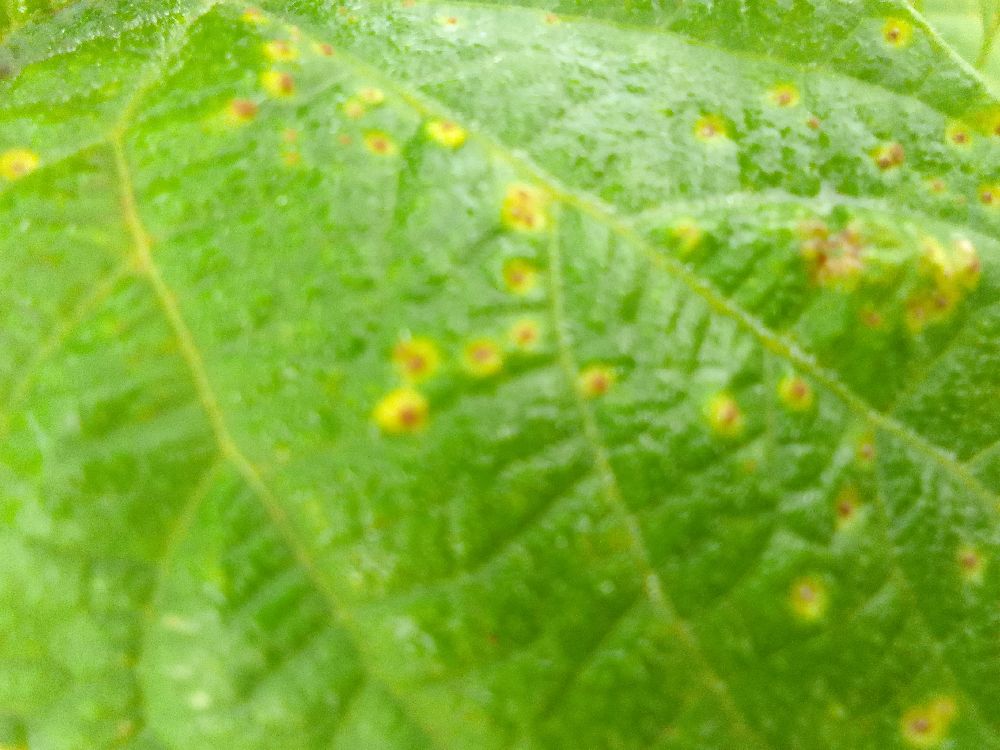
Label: rust